2012 Texas Longhorns football team

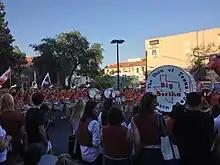
Texas fans and the Showband of the Southwest at a pep rally prior to the game

Before the game, Texas was favored to win by 6.5 points over West Virginia. It was the first game against a top–10 opponent in either the AP Poll or Coaches' Poll since losing to Oklahoma State in 2011. Leading up to the game both teams were undefeated with 4–0 records, and this game was West Virginia's first road game as a Big 12 member. It was announced that kicker Anthony Fera, who had transferred to Texas before the season, would be playing after being sidelined during the start of the season because of a groin injury. Darrell K. Royal–Texas Memorial Stadium saw a record attendance of 101,851, eclipsing the record set by a game against Rice in 2011.